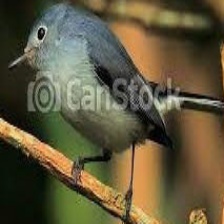
Species: BLUE GRAY GNATCATCHER
Scientific name: POLIOPTILA CAERULEA